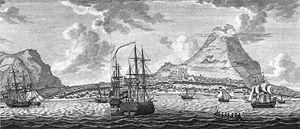
Saint-Eustache est une île des Caraïbes, territoire néerlandais d'outre-mer, faisant partie des petites Antilles. Située entre Saba, Saint-Christophe et Saint-Martin ; son chef-lieu est Oranjestad.